History of the Polish–Lithuanian Commonwealth (1569–1648)

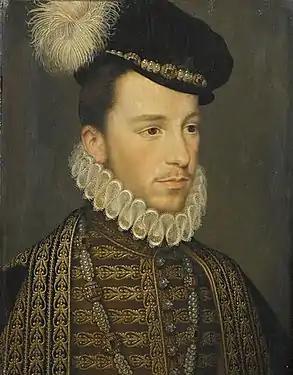
Henry of Valois, King of Poland in 1573–1574

Mannerism is the name sometimes given to the period in art history during which the late Renaissance coexisted with the early Baroque, in Poland the last quarter of the 16th century and the first quarter of the 17th century. Polish art remained influenced by the Italian centers, increasingly Rome, and increasingly by the art of the Netherlands. As a fusion of imported and local elements, it evolved into an original Polish form of the Baroque.